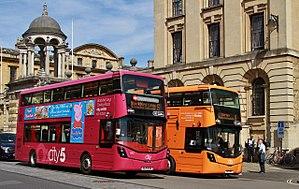
Oxford Bus Company est l'un des principaux réseaux de transport public à Oxford. Le principal concurrent de la Oxford Bus Company est Stagecoach. Oxford est l'une des rares villes du Royaume-Uni où une telle concurrence a lieu entre des compagnies de transport public. Cela est dû à la déréglementation des réseaux de bus mis en place durant les années 1980, sous le gouvernement de Margaret Thatcher. Il est à noter que l'utilisation des transports public à Oxford est 6 fois supérieure à la moyenne nationale du Royaume-Uni.